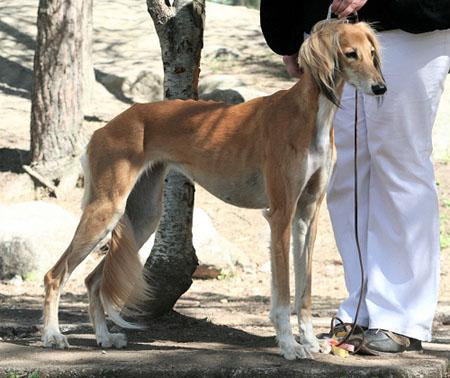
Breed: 206-n000051-Saluki